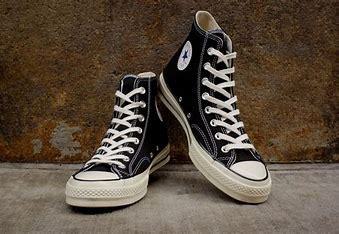
Brand: Converse
Model: Chuck Taylor All Star 1970S Canvas